Equatorial room

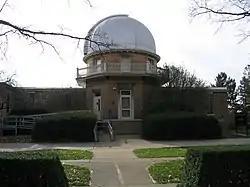
The equatorial room at the University of Illinois Observatory

An equatorial room, in astronomical observatories, is the room which contains an equatorial mounted telescope. It is usually referred to in observatory buildings that contain more than one type of instrument: for example buildings with an "equatorial room" containing an equatorial telescope and a "transit room" containing a transit telescope. Equatorial rooms tend to be large circular rooms to accommodate all the range of motion of a long telescope on an equatorial mount and are usually topped with a dome to keep out the weather.